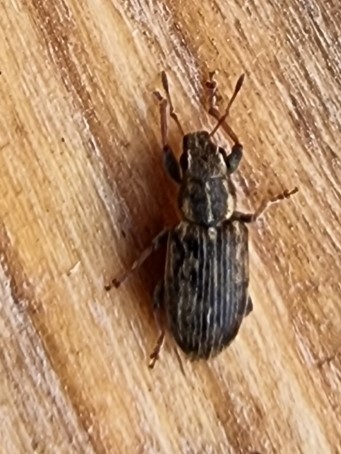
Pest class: pea_leaf_weevil